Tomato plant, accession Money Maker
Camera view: tilt-top (135 deg); turntable rotation: 180 degrees
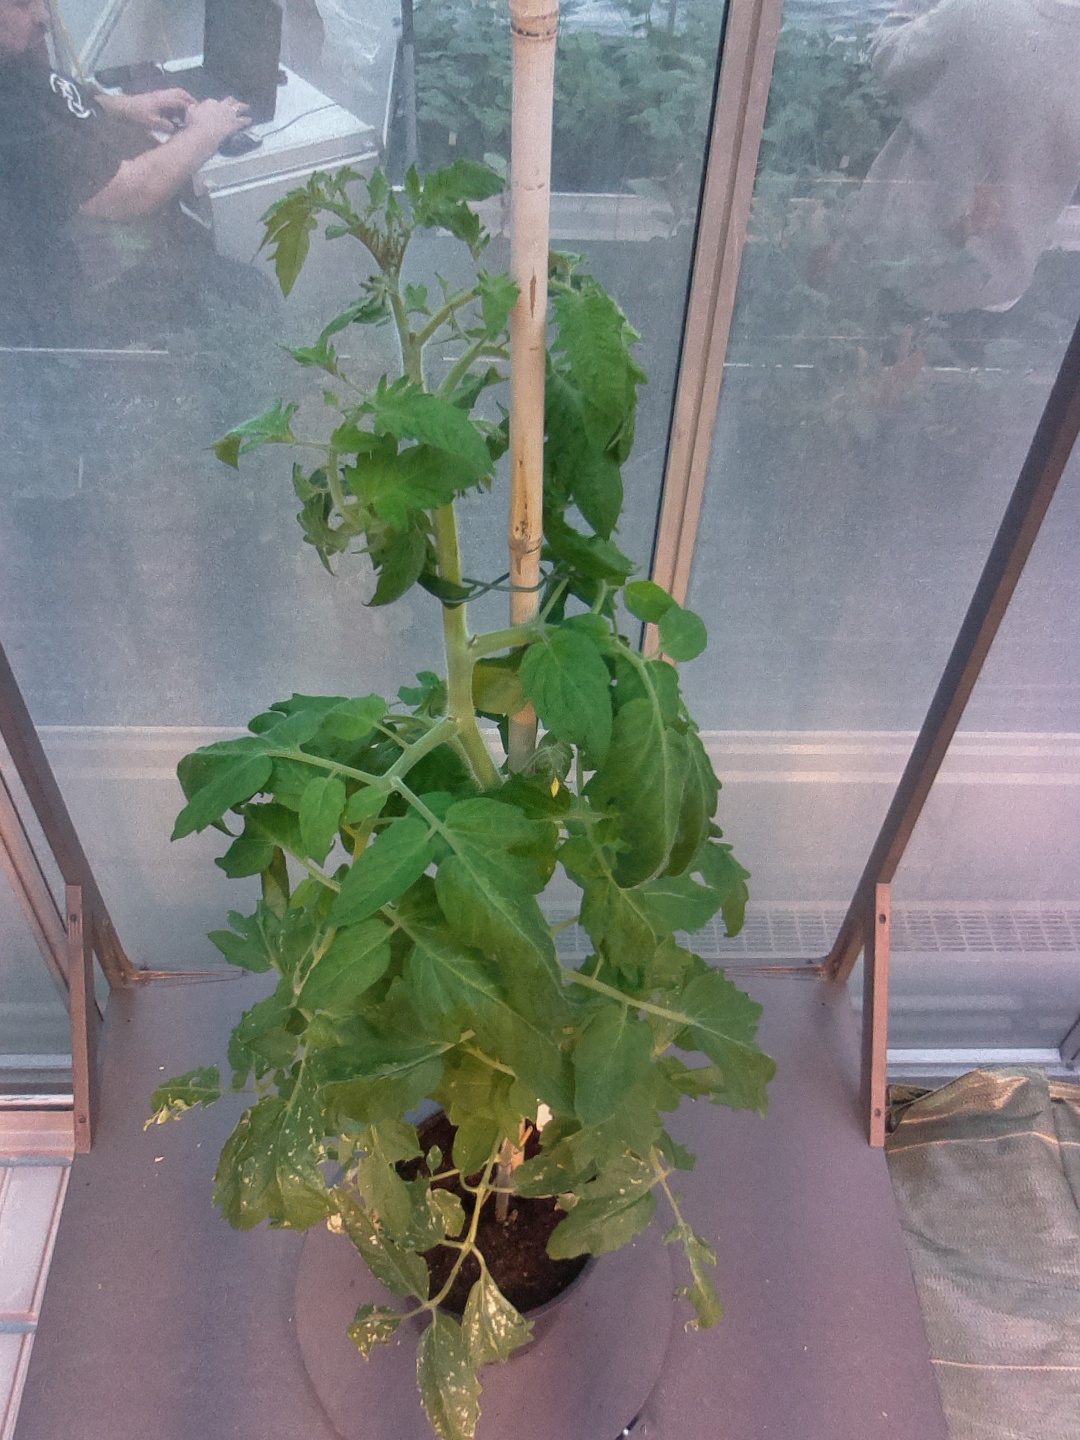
BBCH growth stage 59: 9 or more inflorescences visible